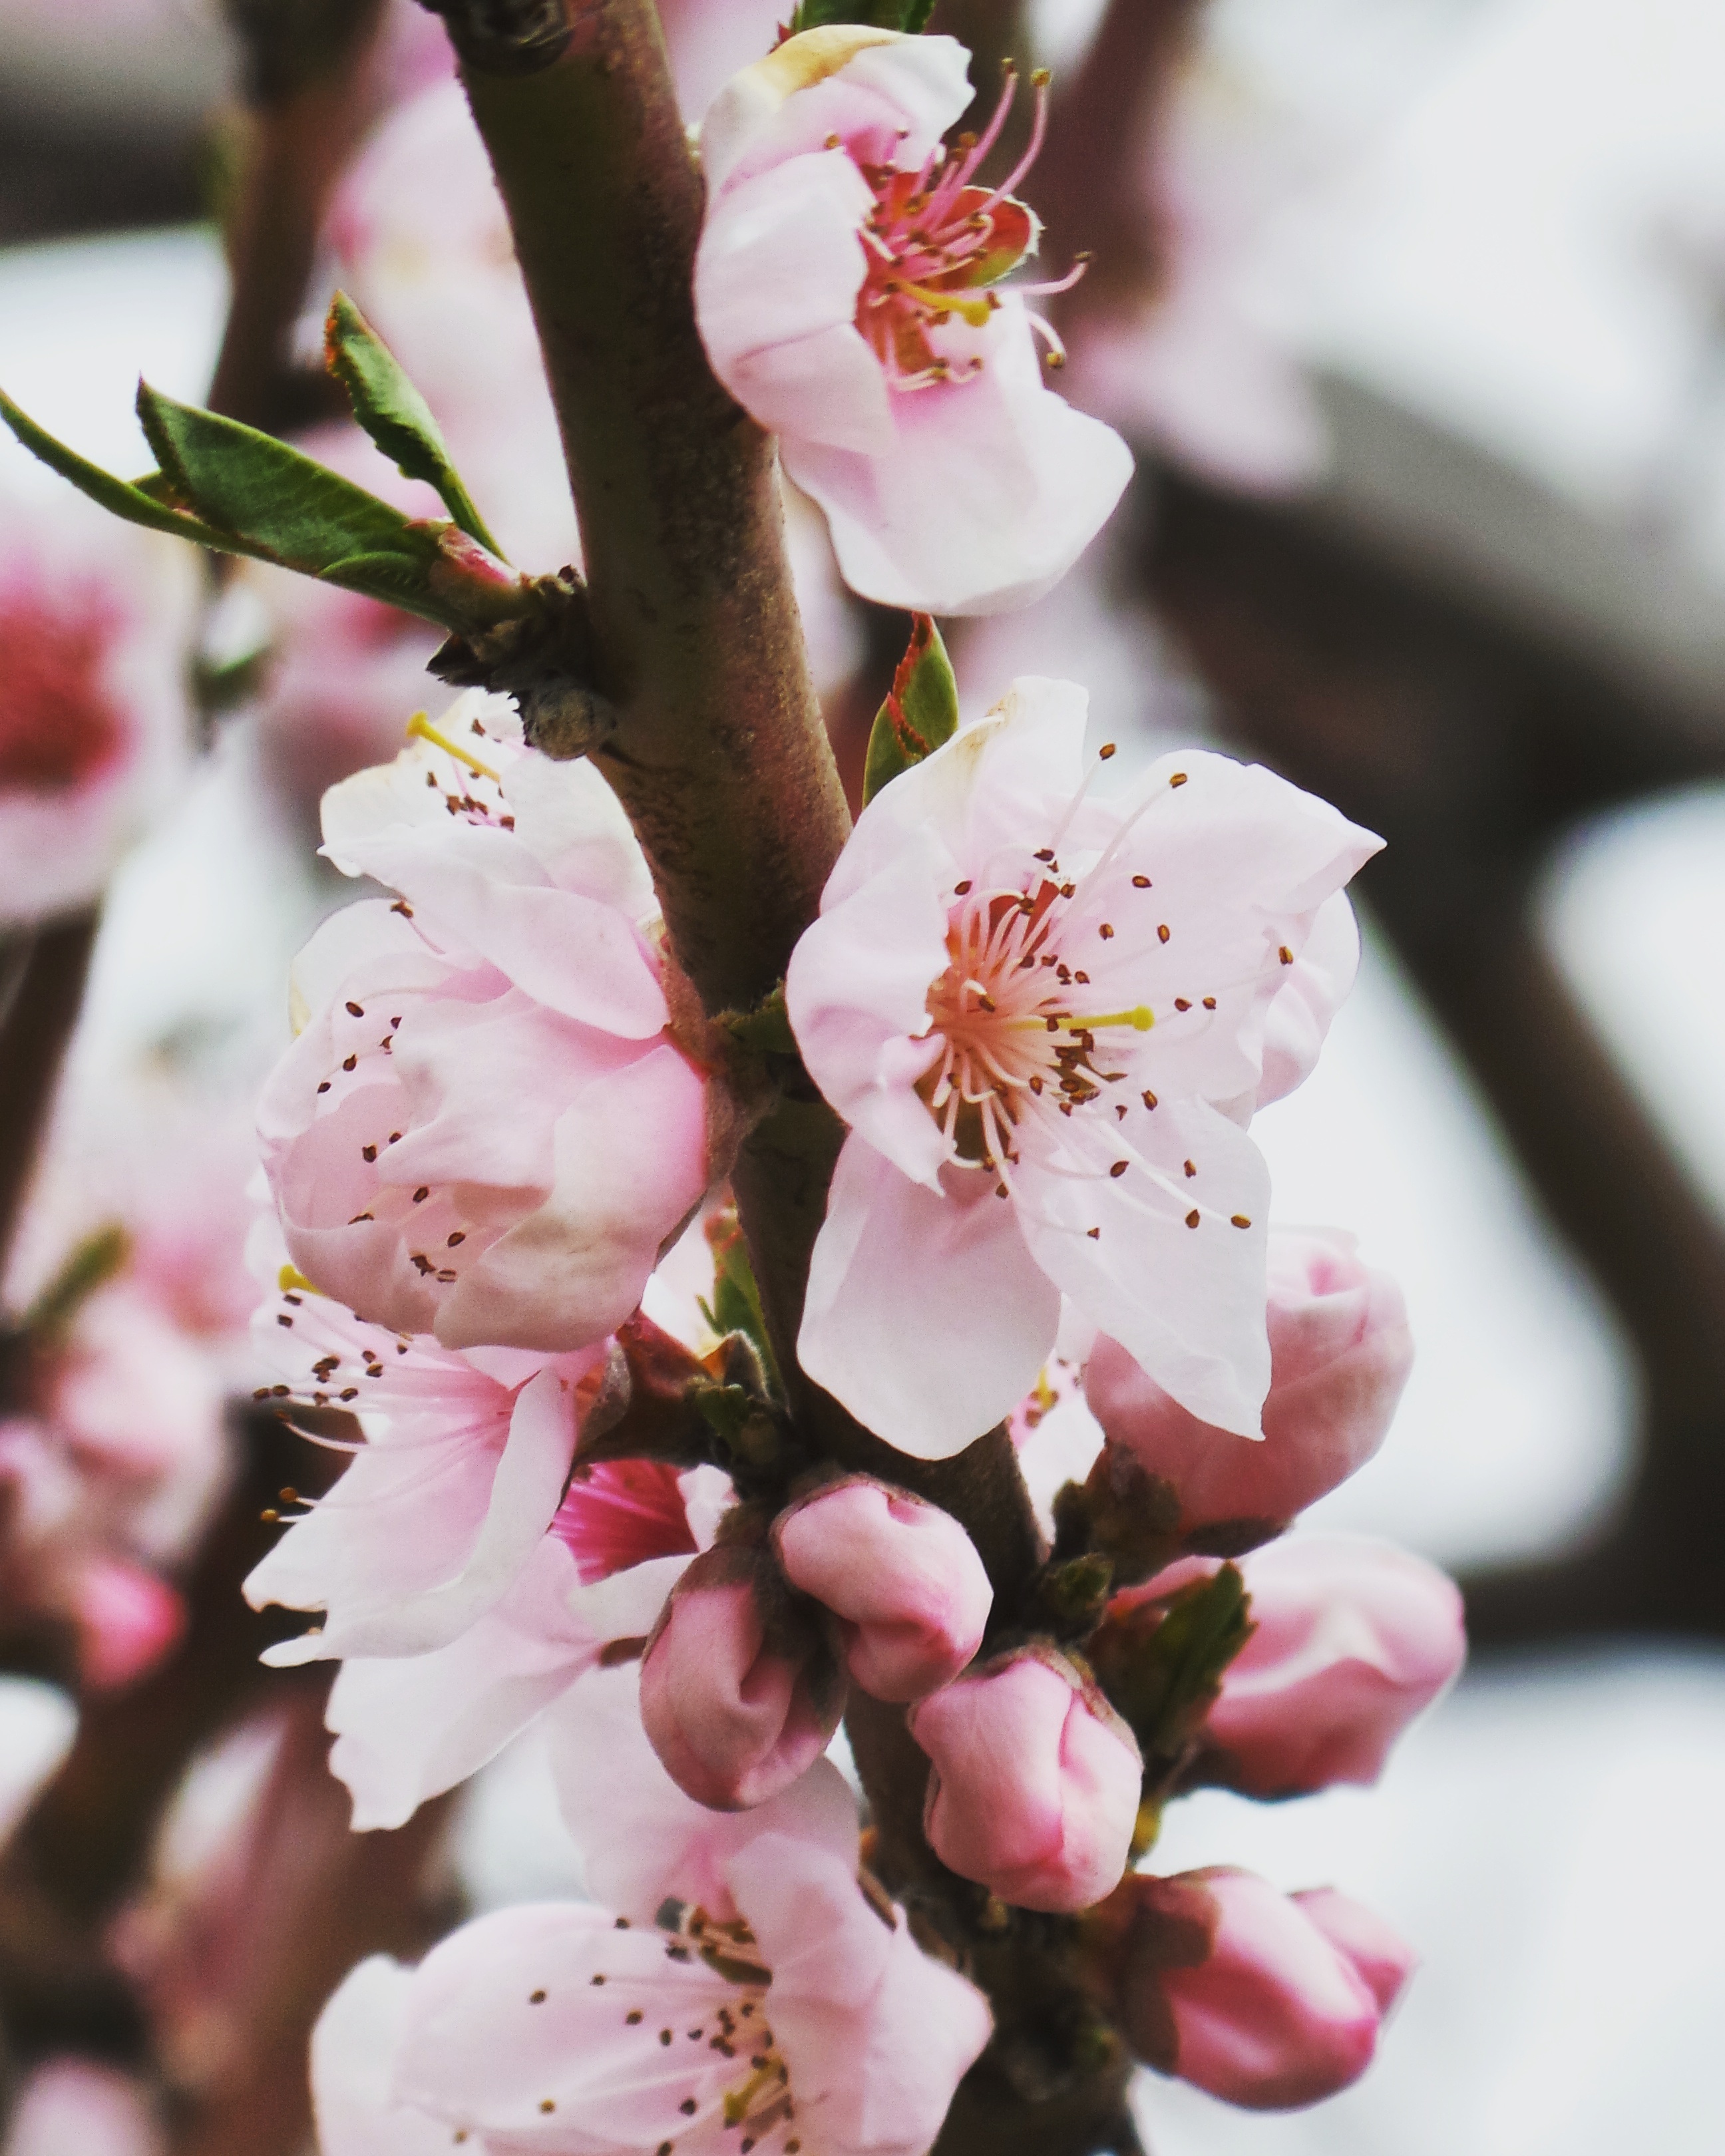
branch, blossom, plant, flower, petal, food, spring, produce, pink, flora, cherry blossom, close up, cherry, macro photography, flowering plant